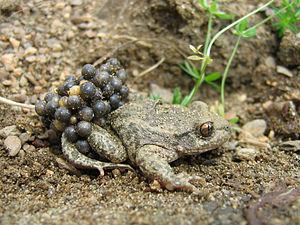
Alytes obstetricans almogavarii (Pyrénées Orientales 66)
Les amphibiens, anciennement « batraciens », forment une classe de vertébrés tétrapodes. Ils sont généralement définis comme un groupe incluant l'« ensemble des tétrapodes non-amniotes ». La branche de la zoologie qui les étudie est l'herpétologie, plus précisément la batrachologie, du grec batrachos, grenouille, qui leur est spécialement consacrée.
Plérin [pleʁɛ̃] est une commune française située près de Saint-Brieuc dans le département des Côtes-d'Armor, en région Bretagne.